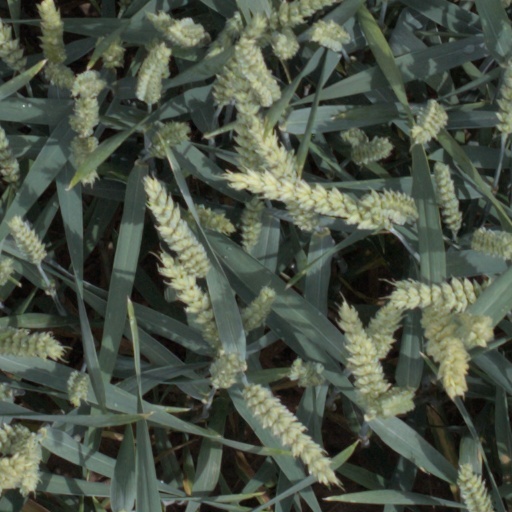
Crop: wheat